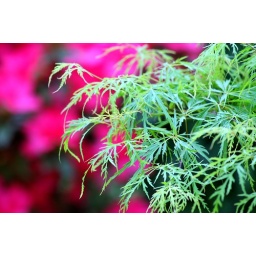
green Japanese maple leaves in front of a field of red azalea